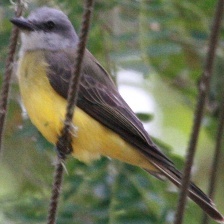
Species: TROPICAL KINGBIRD
Scientific name: TYRANNUS MELANCHOLICUS